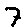
Label: 7